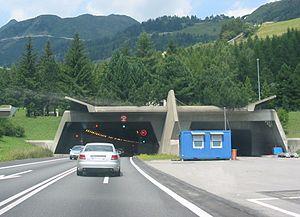
Entrée du tunnel du Saint-Gothard (Suisse) prise du côté sud (Airole) Italiano: Entrata nella galleria stradale del San Gottardo (Svizzera) dal lato sud (Airolo) Polski: Wjazd do tunelu Świętego Gotarda (Szwajcaria) od strony południowej (Airolo)